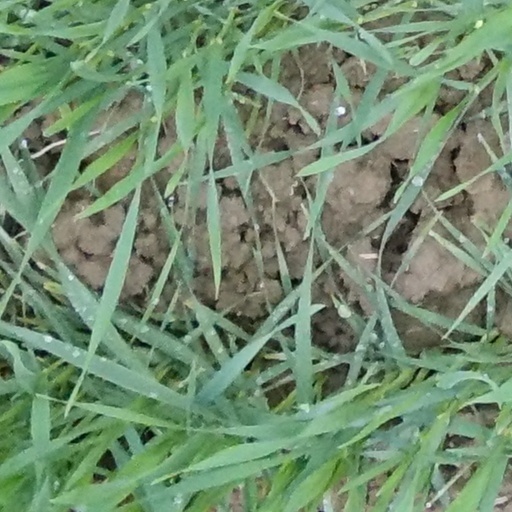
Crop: wheat